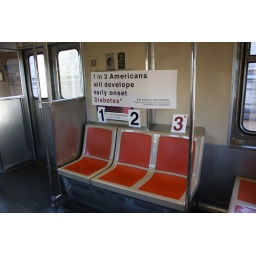
our sign over the set of three seats on the broad street line.